Eder (Fulda)

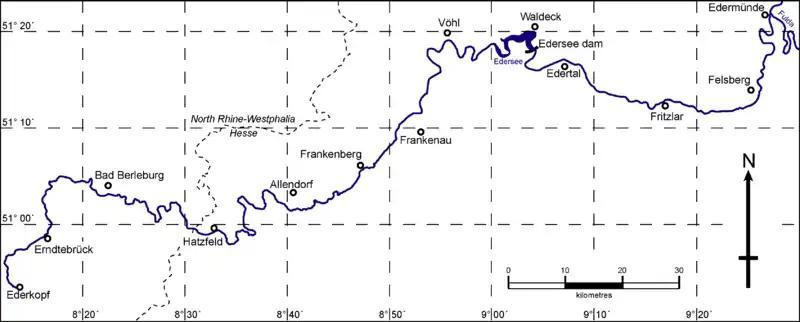

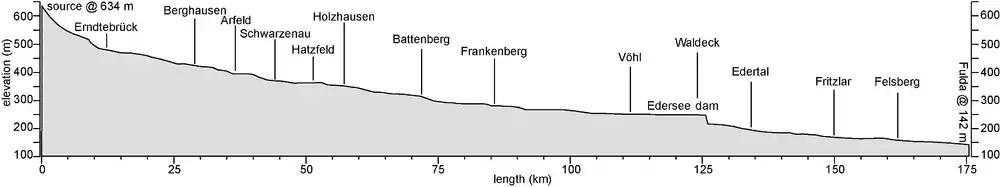

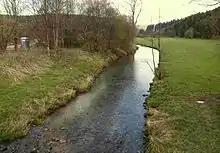
The Eder at Goddelsbach (Erndtebrück)

The Edersee Dam is situated below the town of Waldeck. It is constructed of rock and concrete, and is high and long. It was completed in 1914; in 2014 its 100th birthday was celebrated. It forms the Edersee lake, which is long and contains 200 million cubic metres of water. This is used to generate hydroelectricity and to regulate water levels for shipping on the Weser river.